Bianca Jackson

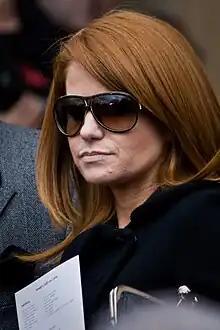
Patsy Palmer ("pictured") was cast to play Bianca in 1993.

Future Spice Girl Emma Bunton auditioned for the role of Bianca; however, it was actress Patsy Palmer who was eventually cast. Hester Lacey of "The Independent" has described Palmer's casting as an "accident", as she did not formally audition for the role. "EastEnders" casting director Jane Deitch and writer–director McHale visited her drama class at the Anna Scher Theatre looking for a girl aged 16 or under. Palmer was not on the list of people they wanted to see as she was older, but she caught the attention of Deitch when she was messing around and giggling with friends. At the end of the class, Palmer was asked by McHale to do something, so Anna Scher asked her to improvise a monologue based on the line "I can't believe you just said that." The next day, Scher contacted Palmer to say she had been offered an audition. When she arrived at the audition, McHale told producers Palmer was 16 as she would have been refused the part. She was offered a three-month contract the same day. In 1996, Palmer commented to Lacey: "I've been a lucky girl. I always used to say I'd love to get in "EastEnders", because I used to think 'God, I'll never get a part where I have to speak really posh', – I'm not very good at accents." Palmer was 21 when she first appeared on-screen as 16-year-old Bianca.